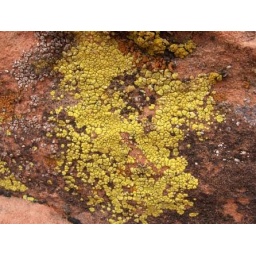
Lichens (if that's how you spell them) on some of the red rocks in Red Rock Canyon, Nevada.